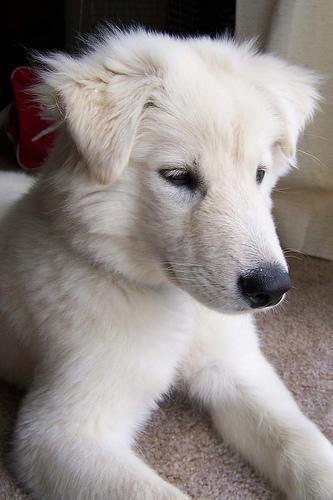
samoyed